Mbeya

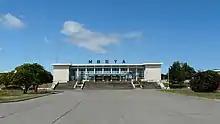
Mbeya Railway Station

Mbeya is served by the Mbeya Railway Station which is near the A104 or via the TAZARA railway line from the capital (approx. 600-miles, two overnight passenger trains per week).